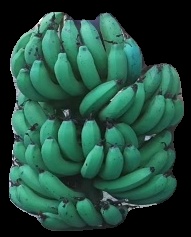
Variety: pachbale
Grade: grade3